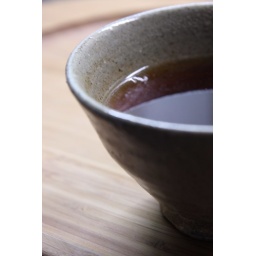
A bowl of hot Chinese black tea in a tea bowl